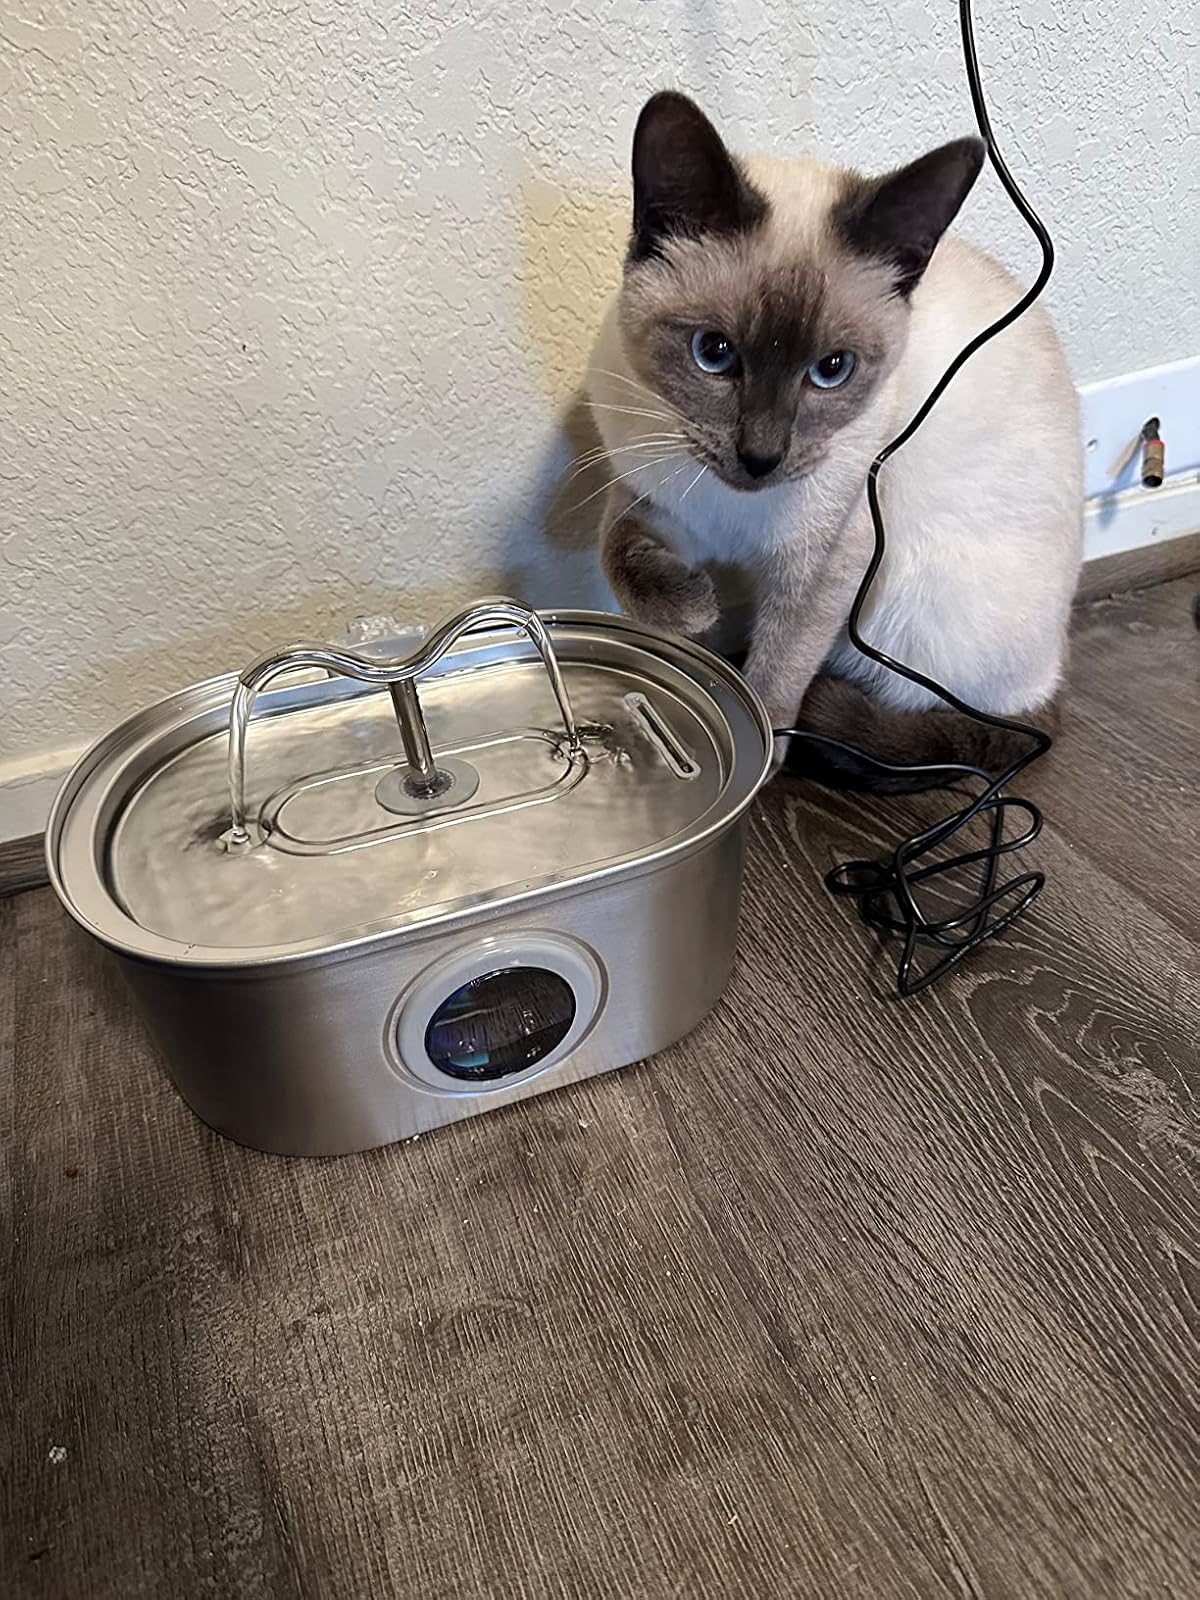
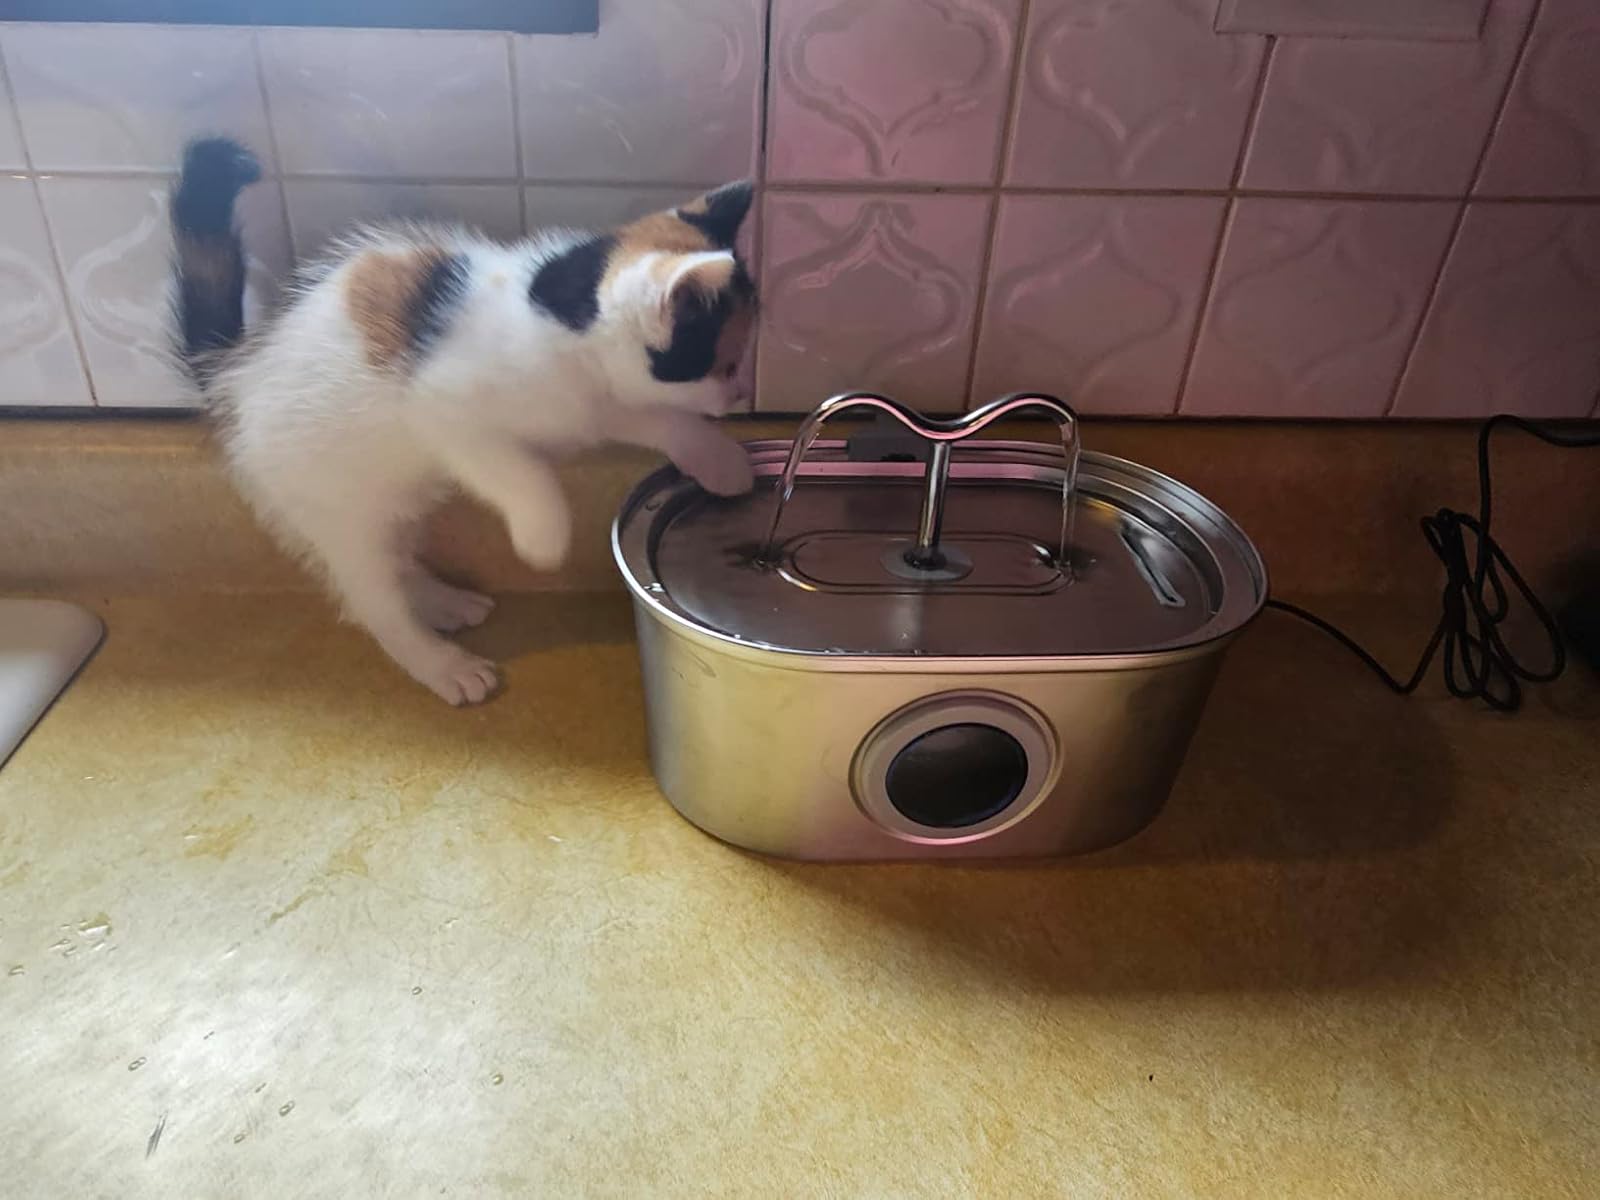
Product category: items_bowl
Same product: yes